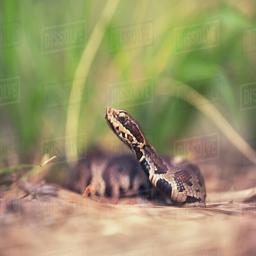
Animal: snakes